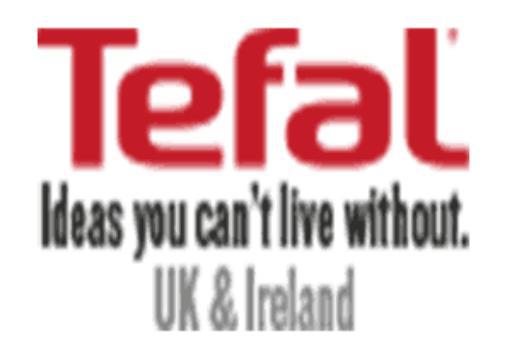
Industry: Necessities